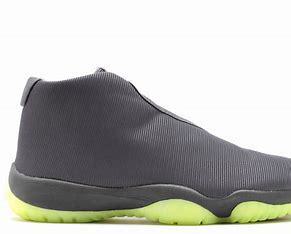
Brand: Jordan
Model: Future